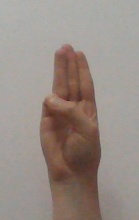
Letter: thaa